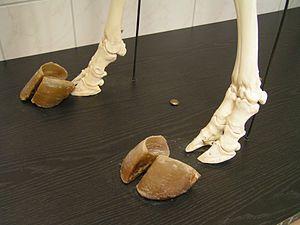
Le sabot est une structure de corne qui recouvre la partie terminale du pied d'un mammifère ongulé.